François-Michel le Tellier, Marquis de Louvois

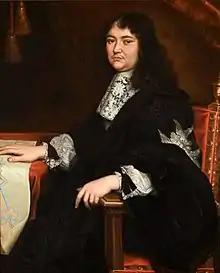
Portrait by Pierre Mignard

François Michel Le Tellier, Marquis de Louvois (18 January 1641 – 16 July 1691) was the French Secretary of State for War during a significant part of the reign of Louis XIV. He is commonly referred to as "Louvois". Together with his father, Michel le Tellier, he oversaw an increase in the numbers of the French Army, eventually reaching 340,000 soldiers – an army that would fight four wars between 1667 and 1713. Louvois was a key military and strategic advisor to Louis XIV, who transformed the French Army into an instrument of royal authority and foreign policy.